Tsukayama Station

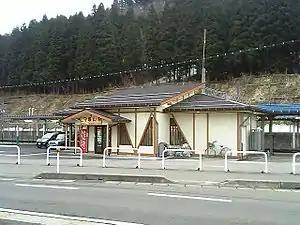
Tsukayama Station, April 2006

is a railway station in the city of Nagaoka, Niigata, Japan, operated by East Japan Railway Company (JR East).